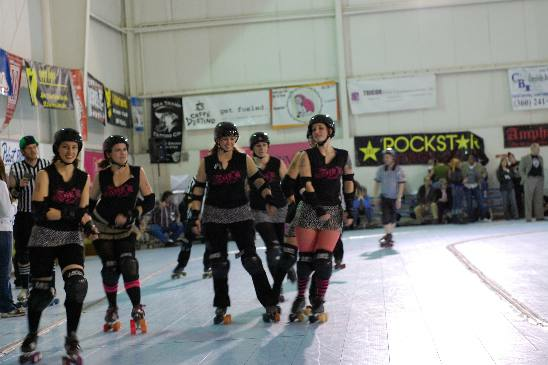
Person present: No